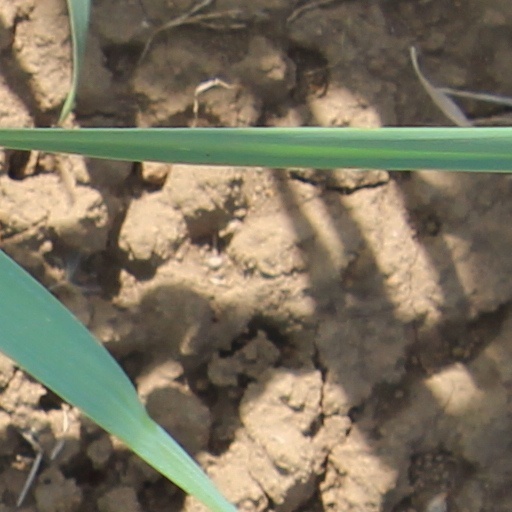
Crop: wheat